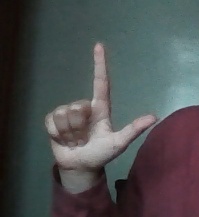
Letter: laam